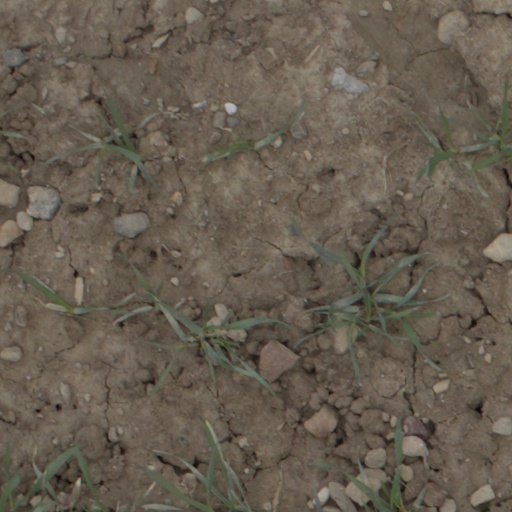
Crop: wheat